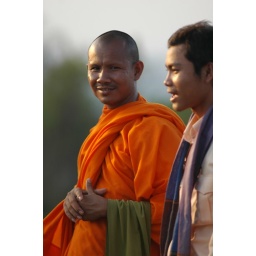
This guy was standing there at sunset with a horde of photographers around him. Then his cell phone rang.